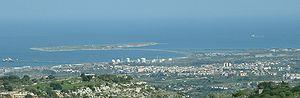
Priolo Gargallo est une commune italienne de la province de Syracuse dans la région Sicile en Italie.